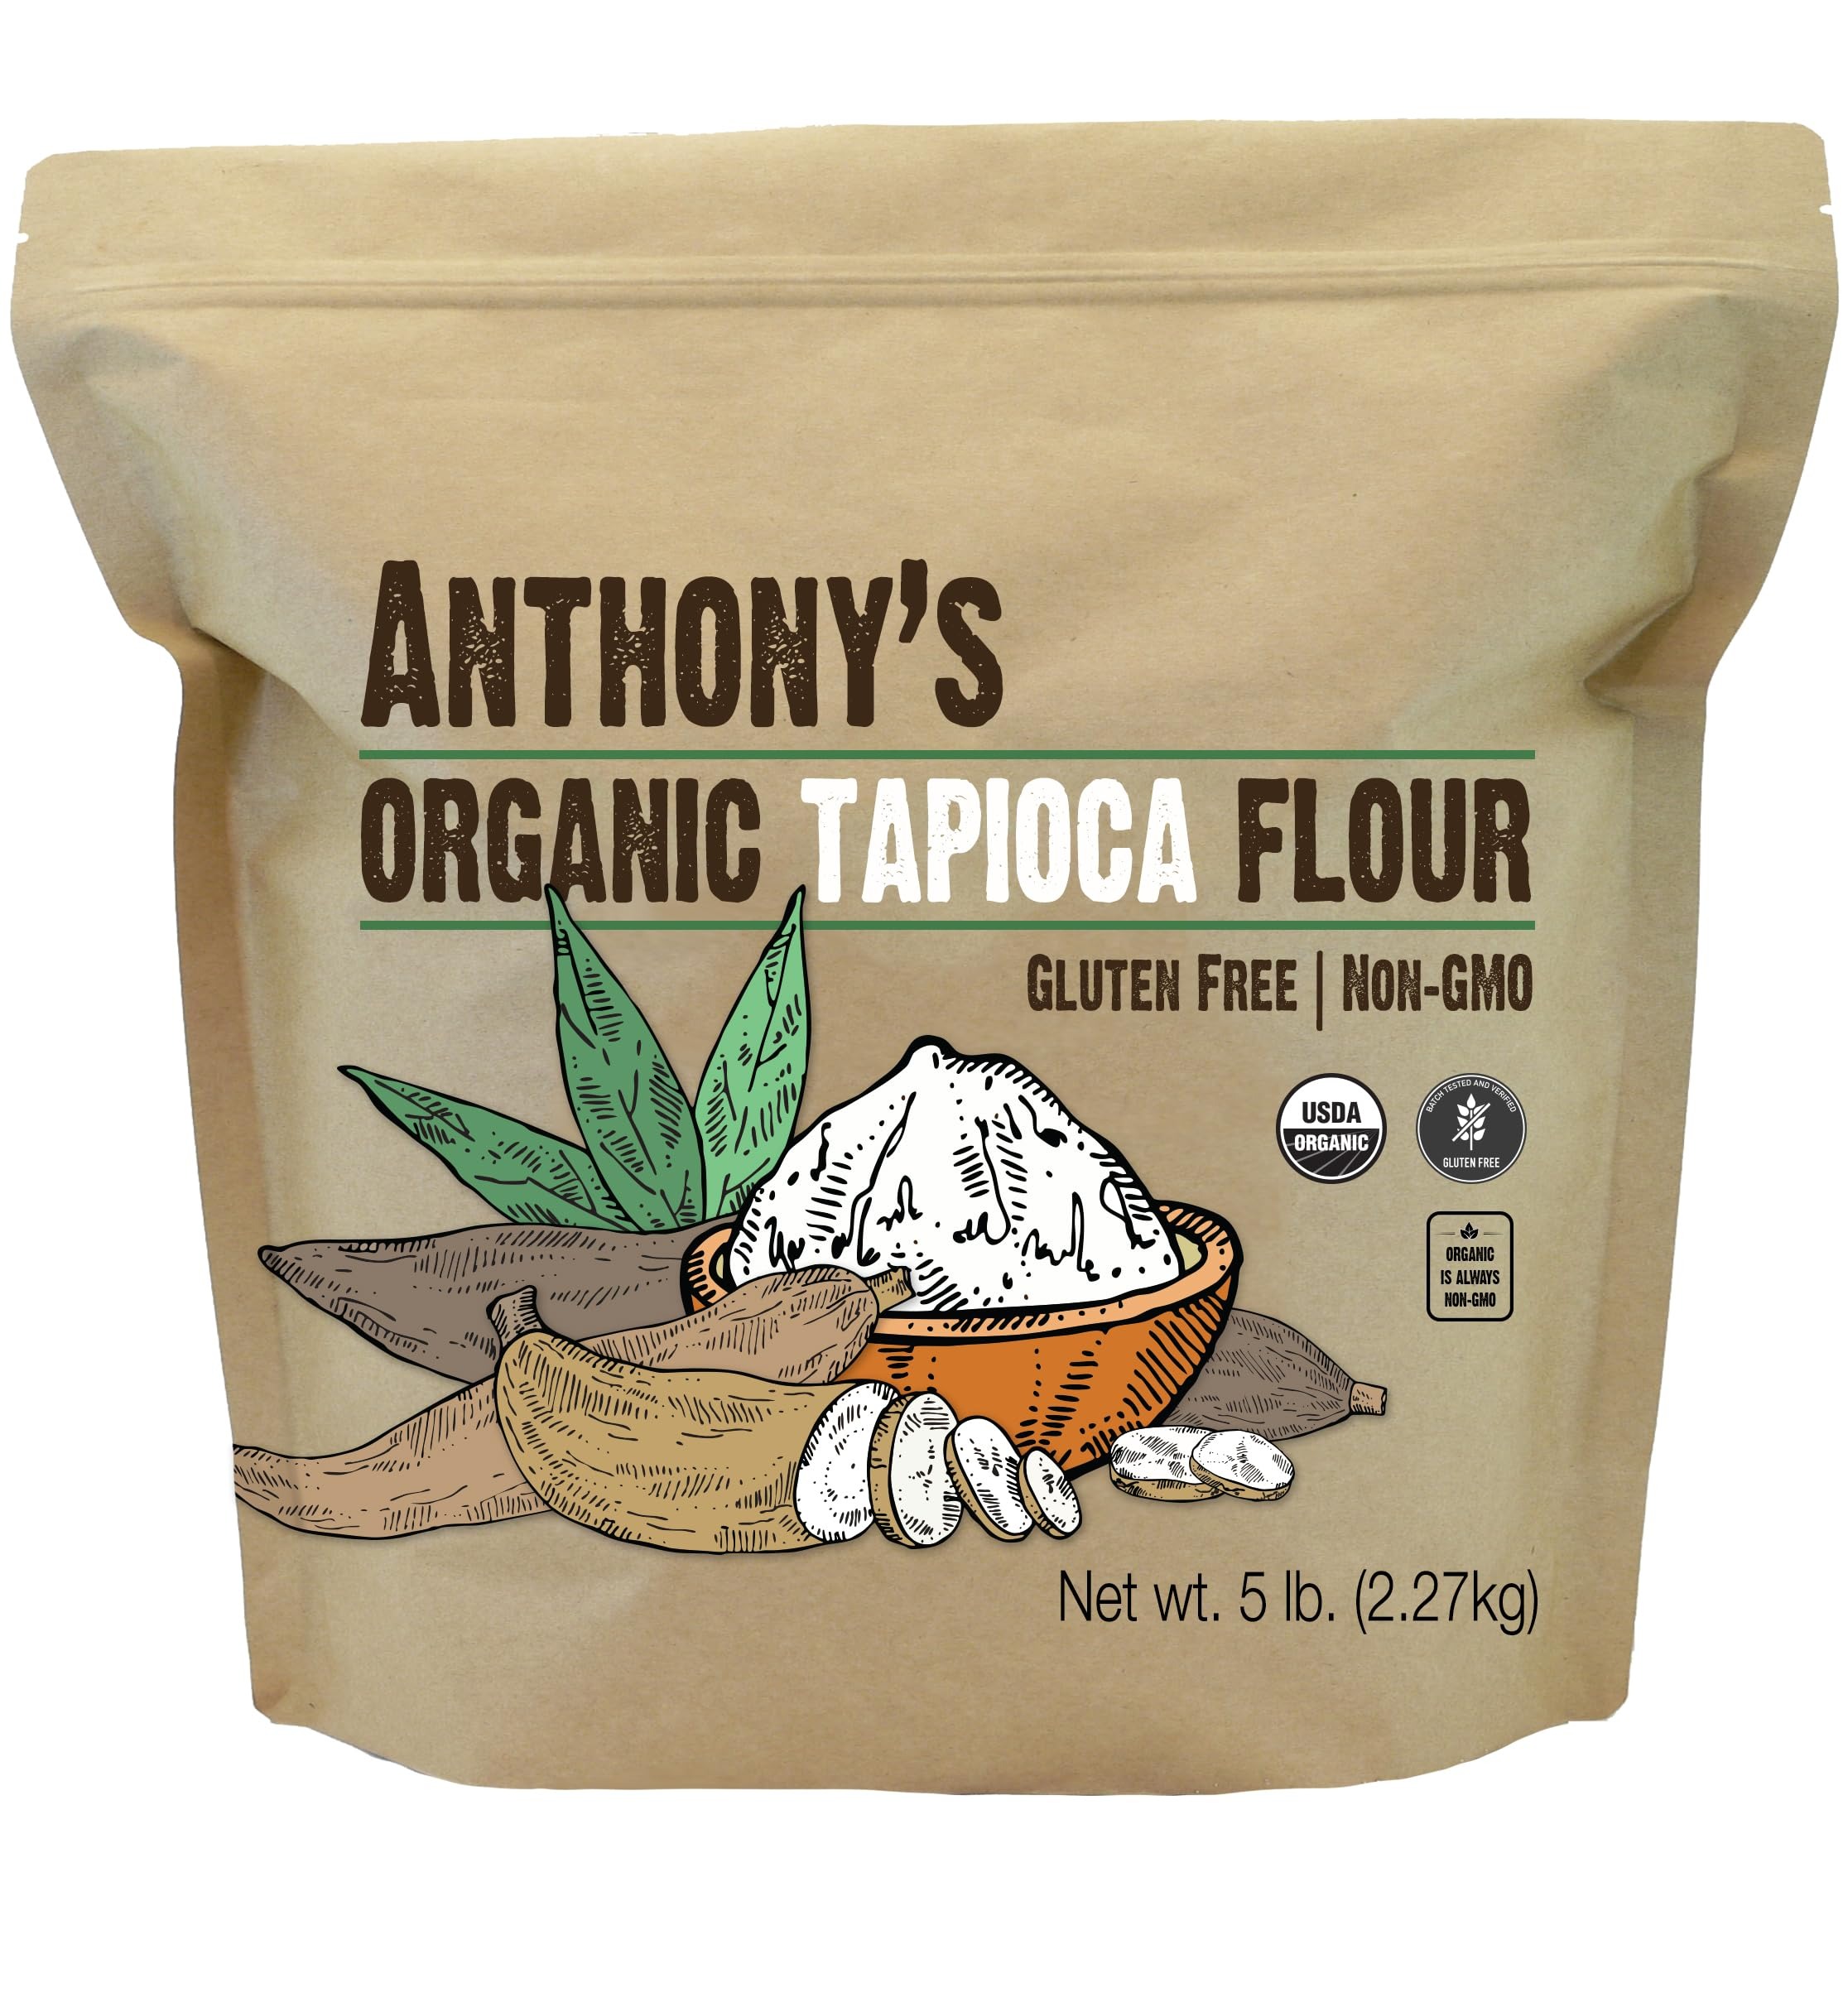
Item Name: Anthony's Organic Tapioca Flour Starch, 5lbs, Gluten Free & Non GMO
Bullet Point 1: 100% USDA Organic Tapioca Flour / Starch
Bullet Point 2: Derived from Organically grown Manioc root (Manihot esculenta)
Bullet Point 3: Extremely fine neutral white powder, Product of Thailand
Bullet Point 4: Non irradiated. Not produced from genetically modified materials
Bullet Point 5: Great for plant based, gluten free, vegan, recipes!
Product Description: <p>Tapioca is one of the purest forms of starch-based food, and has been used for eons in various regions throughout the world. Sometimes labelled as “Tapioca Starch”, our Organic Tapioca Flour is derived from the Cassava root (Manihot esculenta) found in Thailand. As a grain-free flour, our finely ground Tapioca Flour is unmodified and perfect as a thickener for various baking applications. </p> <p>Anthony’s Tapioca Flour is Certified Organic, Certified Gluten-Free, Vegan Verified and verified Kosher by Earth Kosher. Our Tapioca Flour is produced and processed under hygienic conditions, as it is not irradiated, or produced with genetically modified materials. The process of producing Tapioca Flour begins with the Manioc root, which is washed, diced, and grated. The starch is then extracted from the fiber with water and slowly dried in a spray dryer. The dried starch is then sifted and packaged in the very bag you receive. </p> <p> Our USDA Organic Tapioca Flour are certified organic by California Certified Organic Farmers (CCOF) and batch tested verified Gluten-Free by Celiac Spruce Association (CSA). </p> <p>Legend has it, when asked how he has been able to sustain such a long and illustrious career of round-house kicking the bad guy, Chuck Norris winked and said, “Tapioca Flour”. Here at Anthony’s, we don’t grant much gravitas to such legends or grapevine hearsay, but having personally witnessed a deluge of round-house kicks throughout the 80’s and 90’s via film, are you willing to take the chance of questioning Chuck Norris lore? We at Anthony’s are not.</p>
Value: 80.0
Unit: Ounce

Price: 28.37